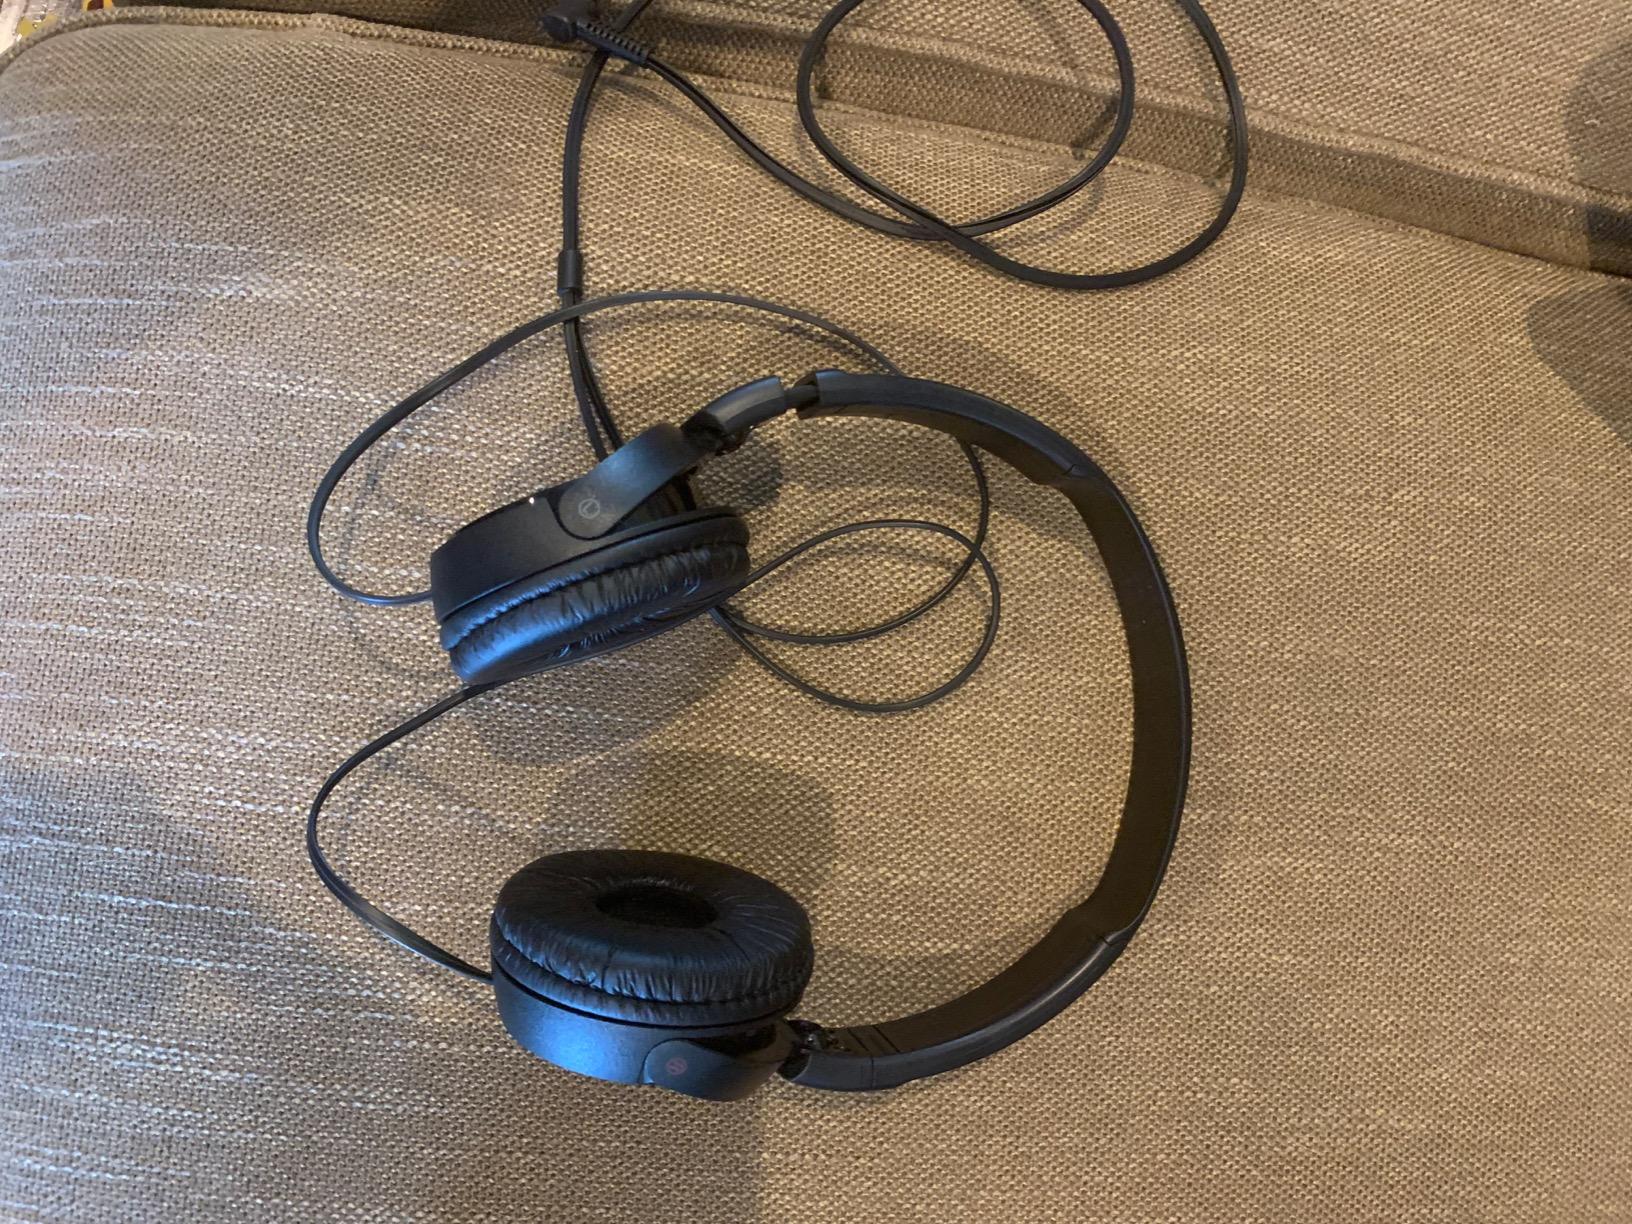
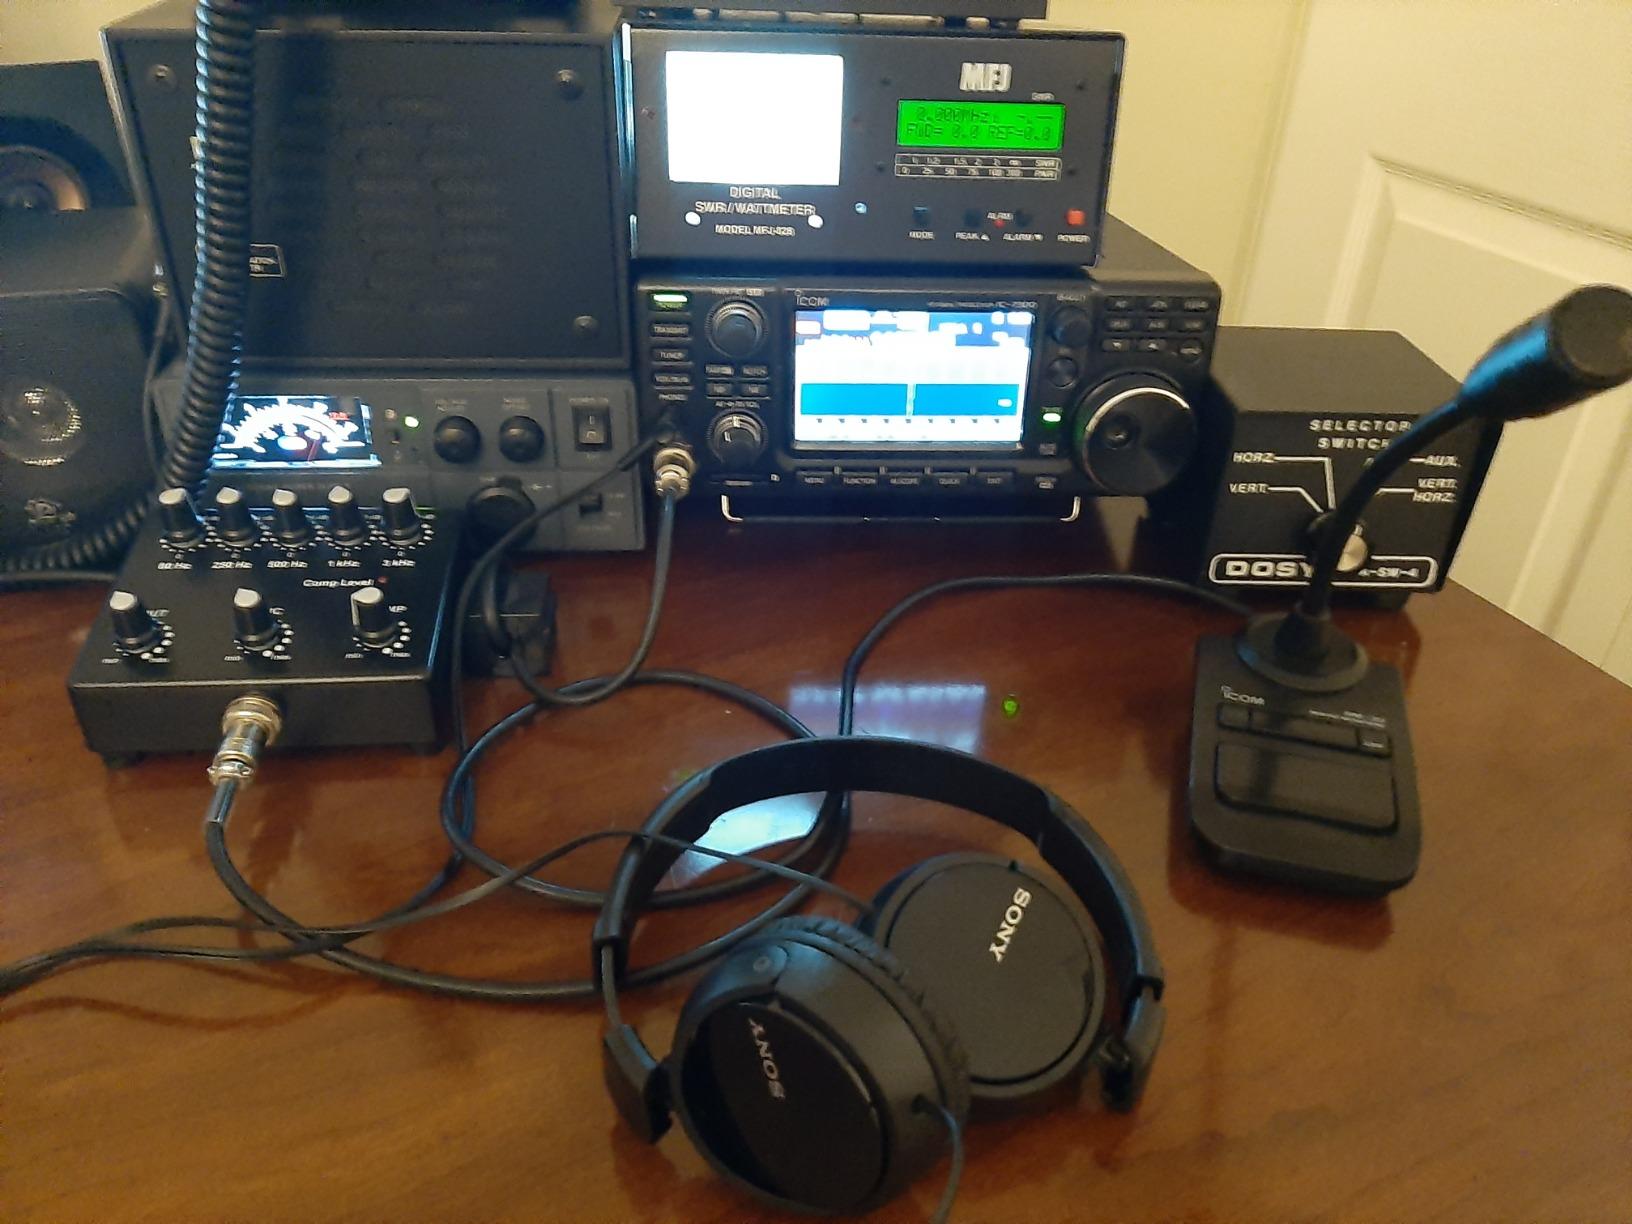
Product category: headphones
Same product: yes